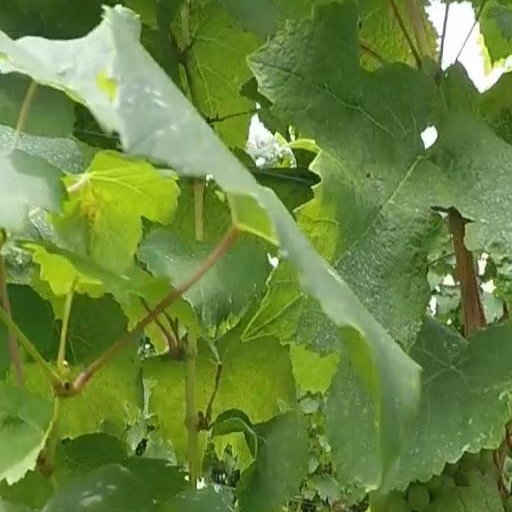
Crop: grape